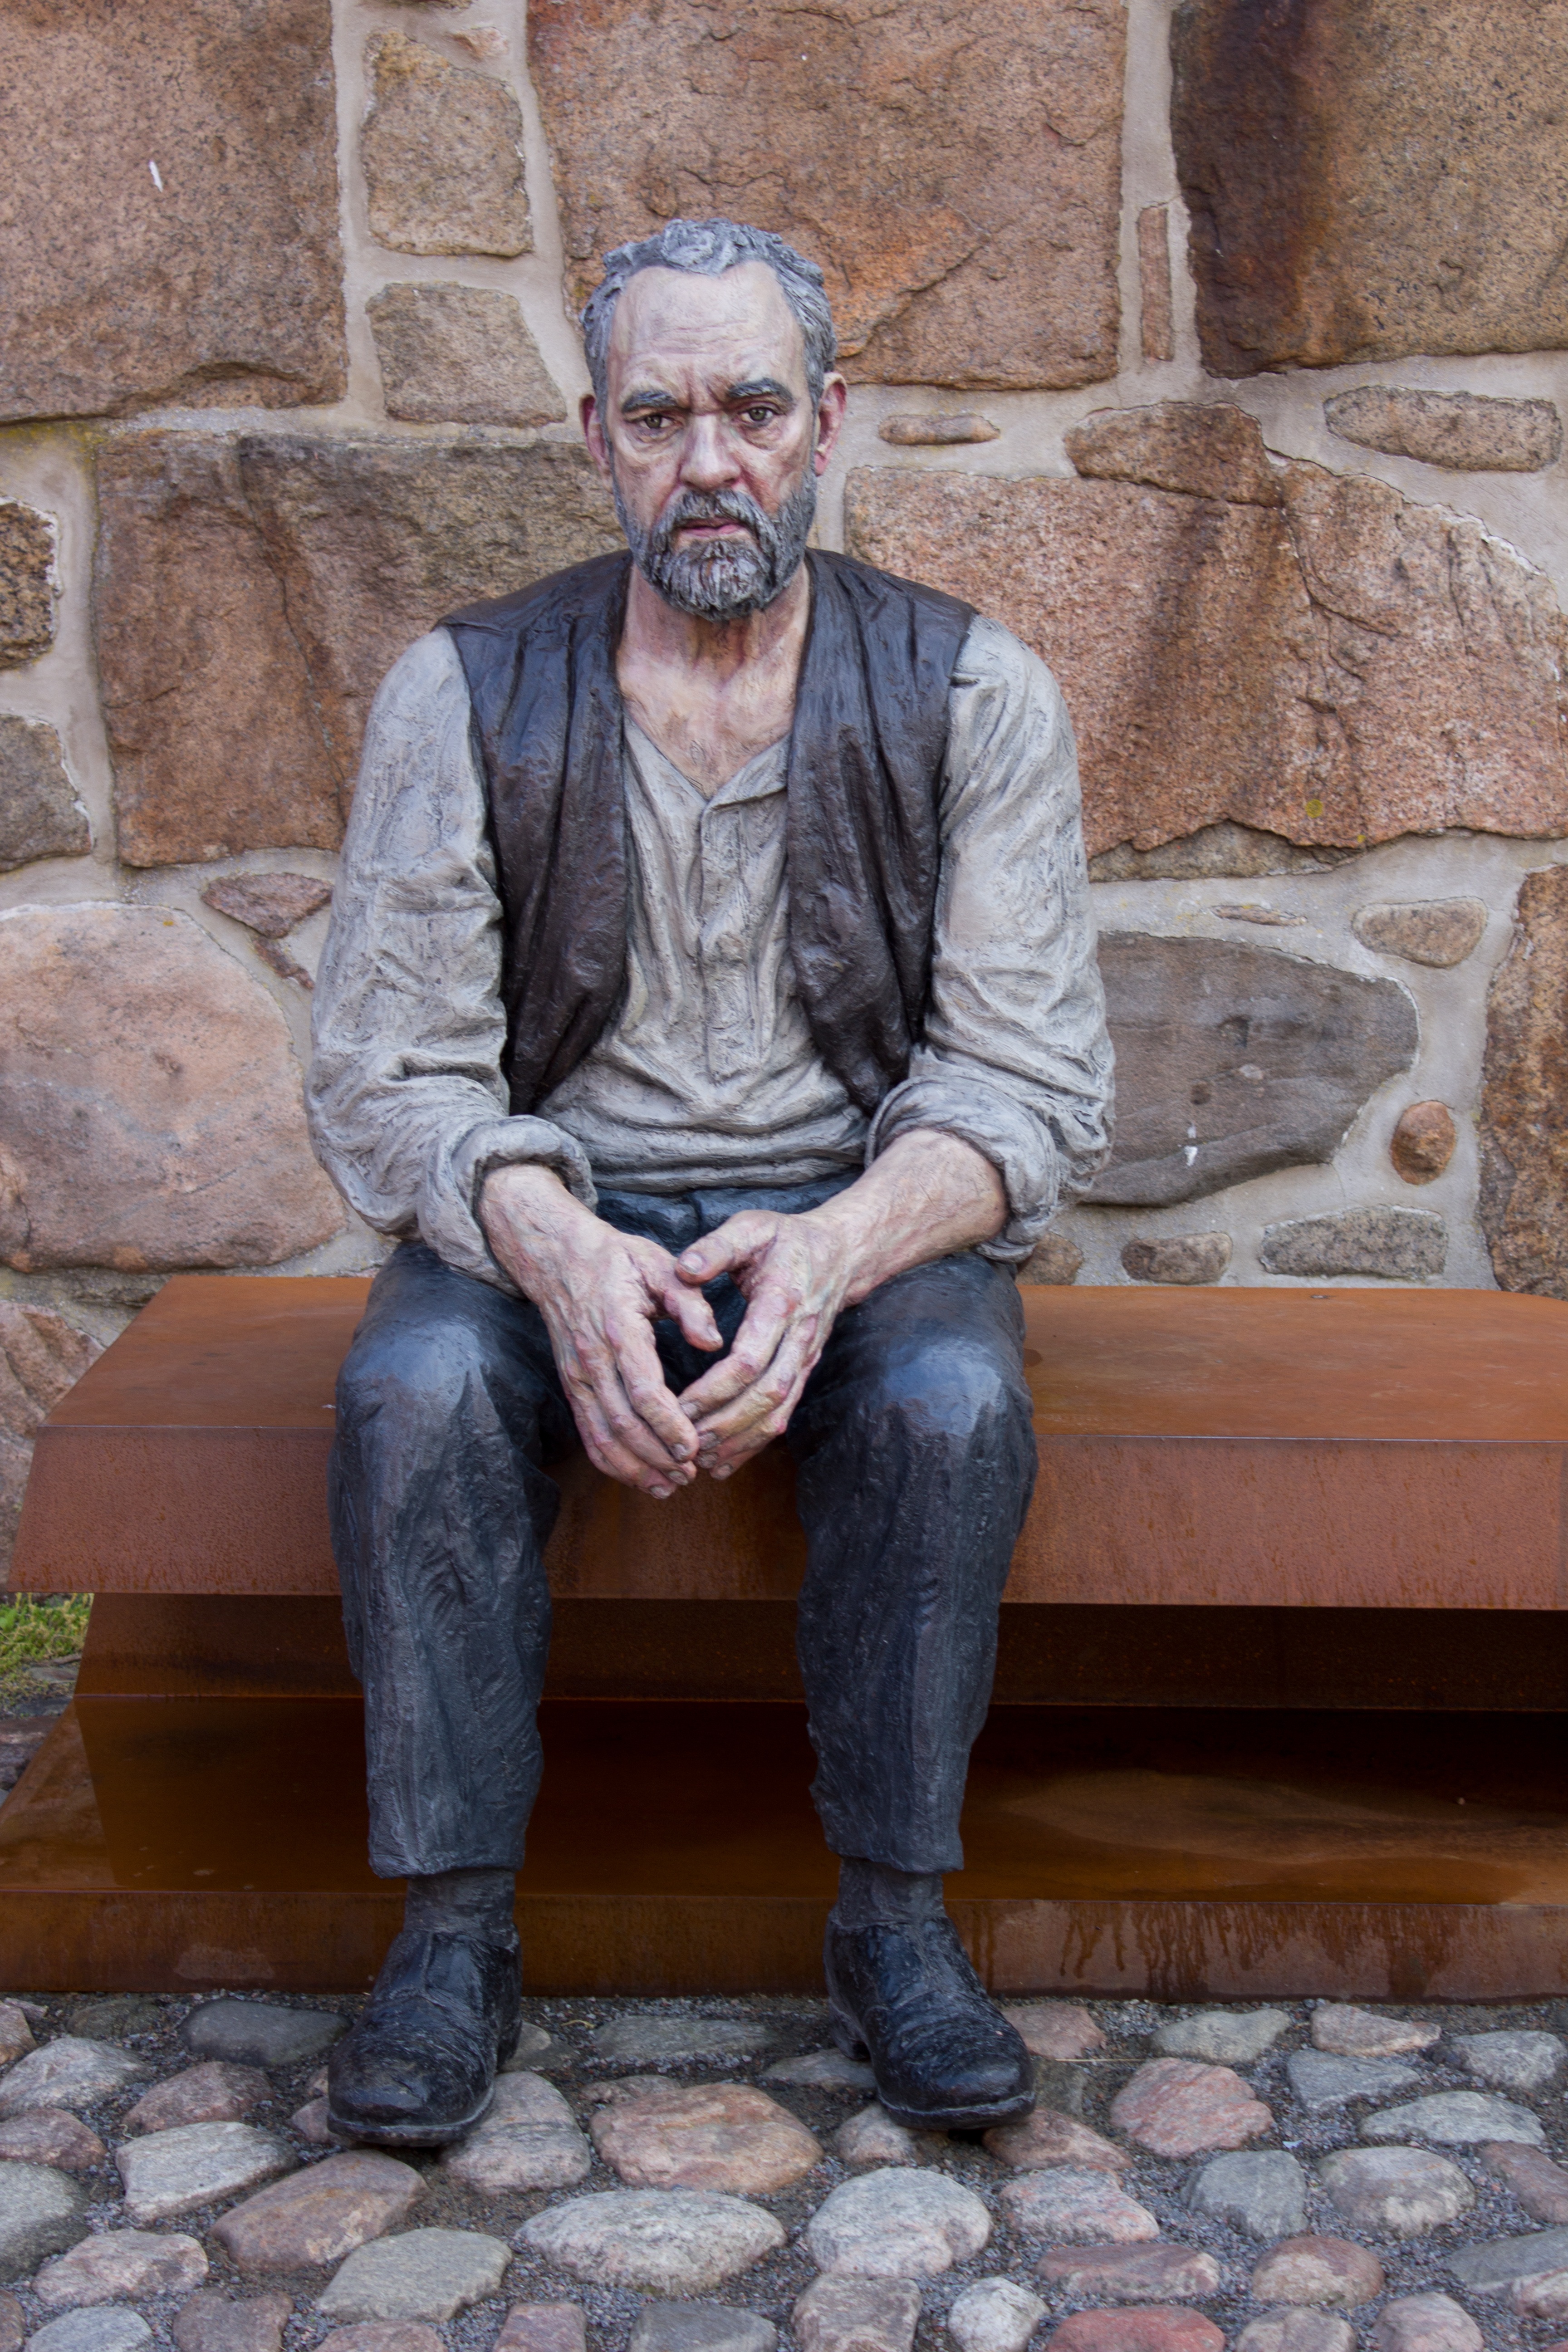
man, person, people, old, monument, male, statue, portrait, sitting, historic, tourism, sculpture, art, temple, sweden, photograph, history, carving, human positions